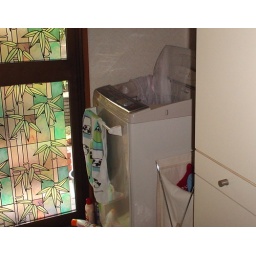
the washing machine sits on the 1st floor, near the door to the garden...